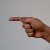
The image shows a hand gesture representing the letter 'G' in Indian Sign Language.